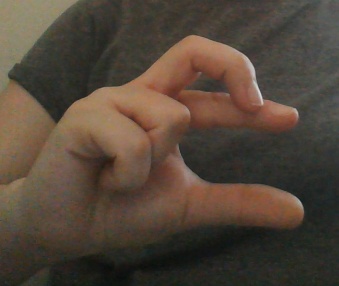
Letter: thal